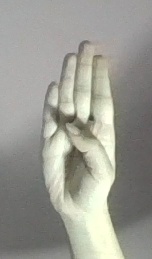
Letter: kaaf